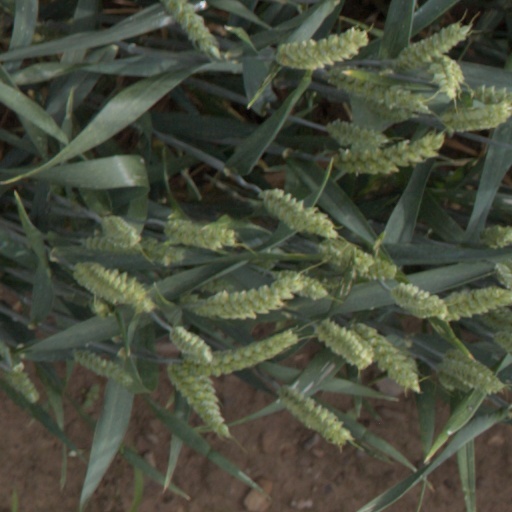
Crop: wheat